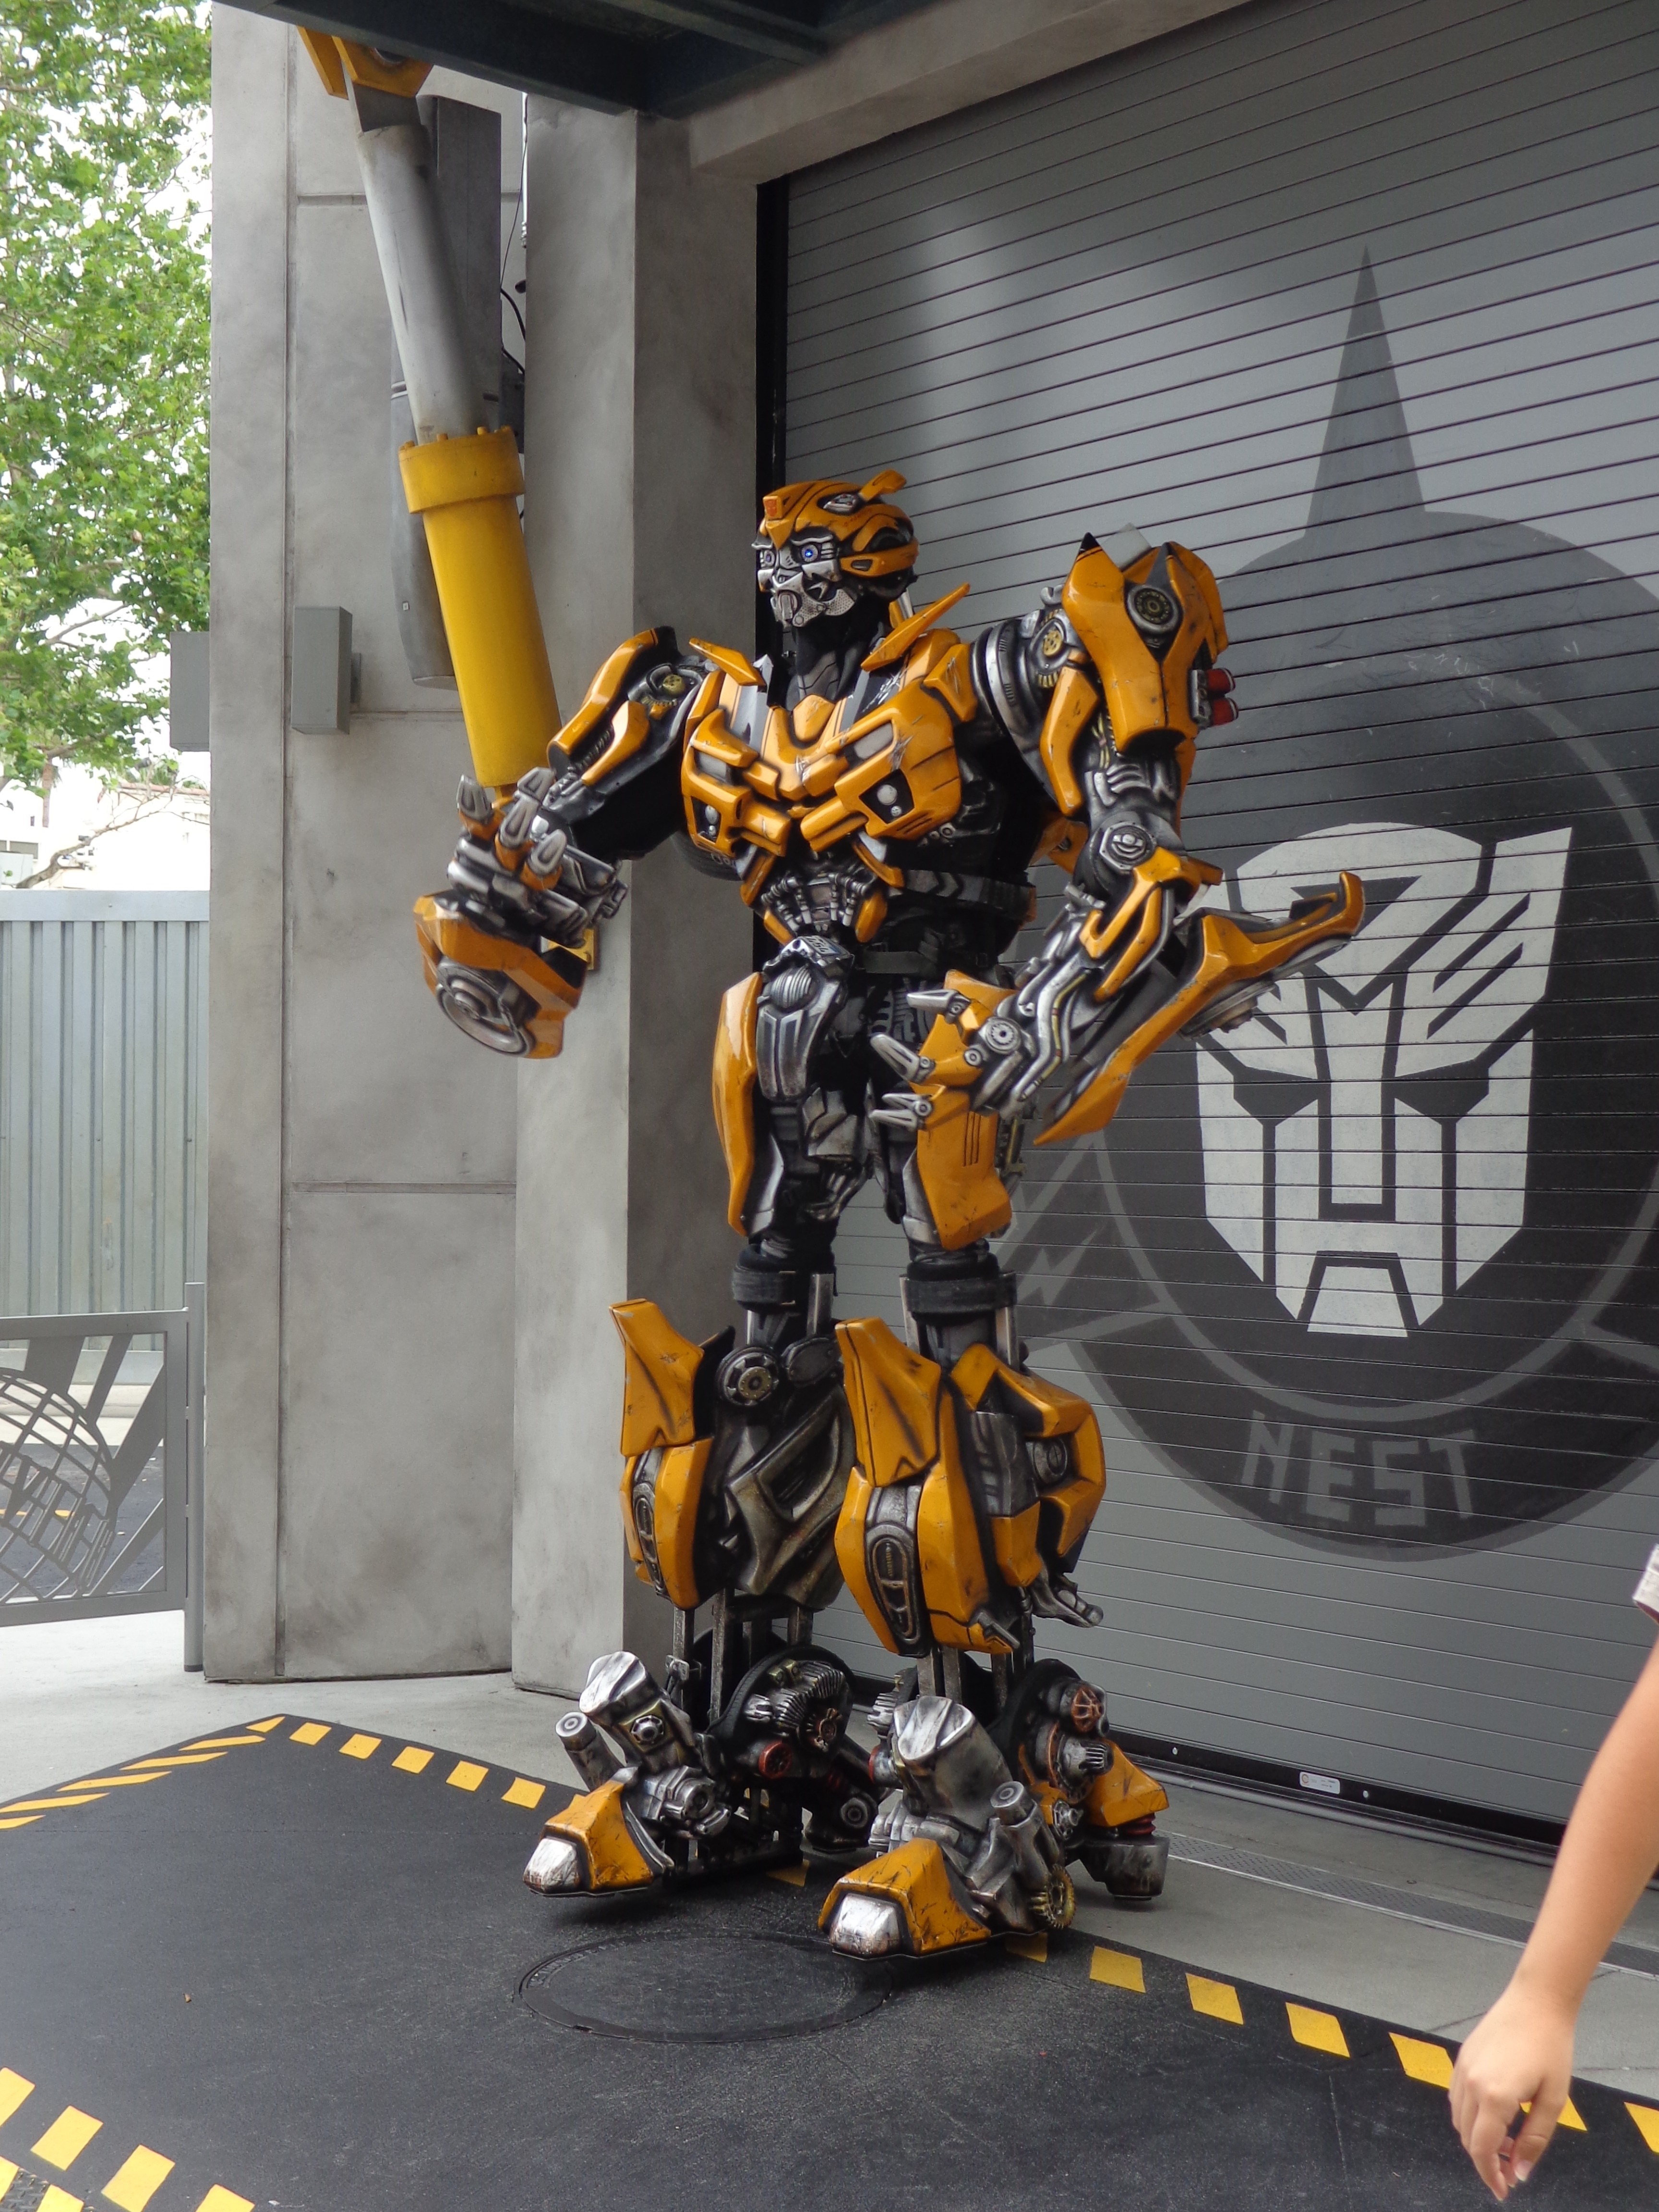
man, gear, machine, toy, futuristic, science, robot, action figure, comics, robotics, cyborg, sci fi, science fiction